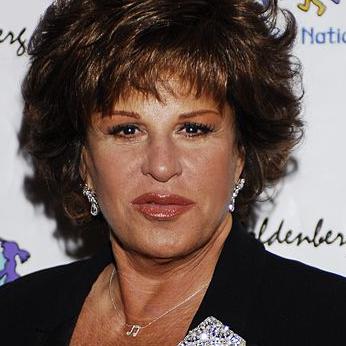
Age: 66